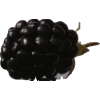
Label: blackberry